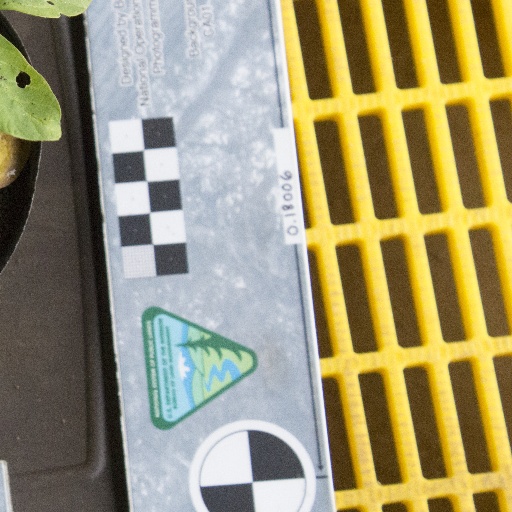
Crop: soybean